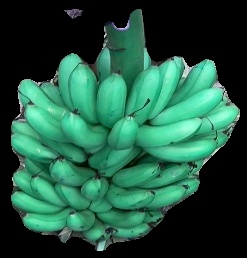
Variety: rasbale
Grade: grade1